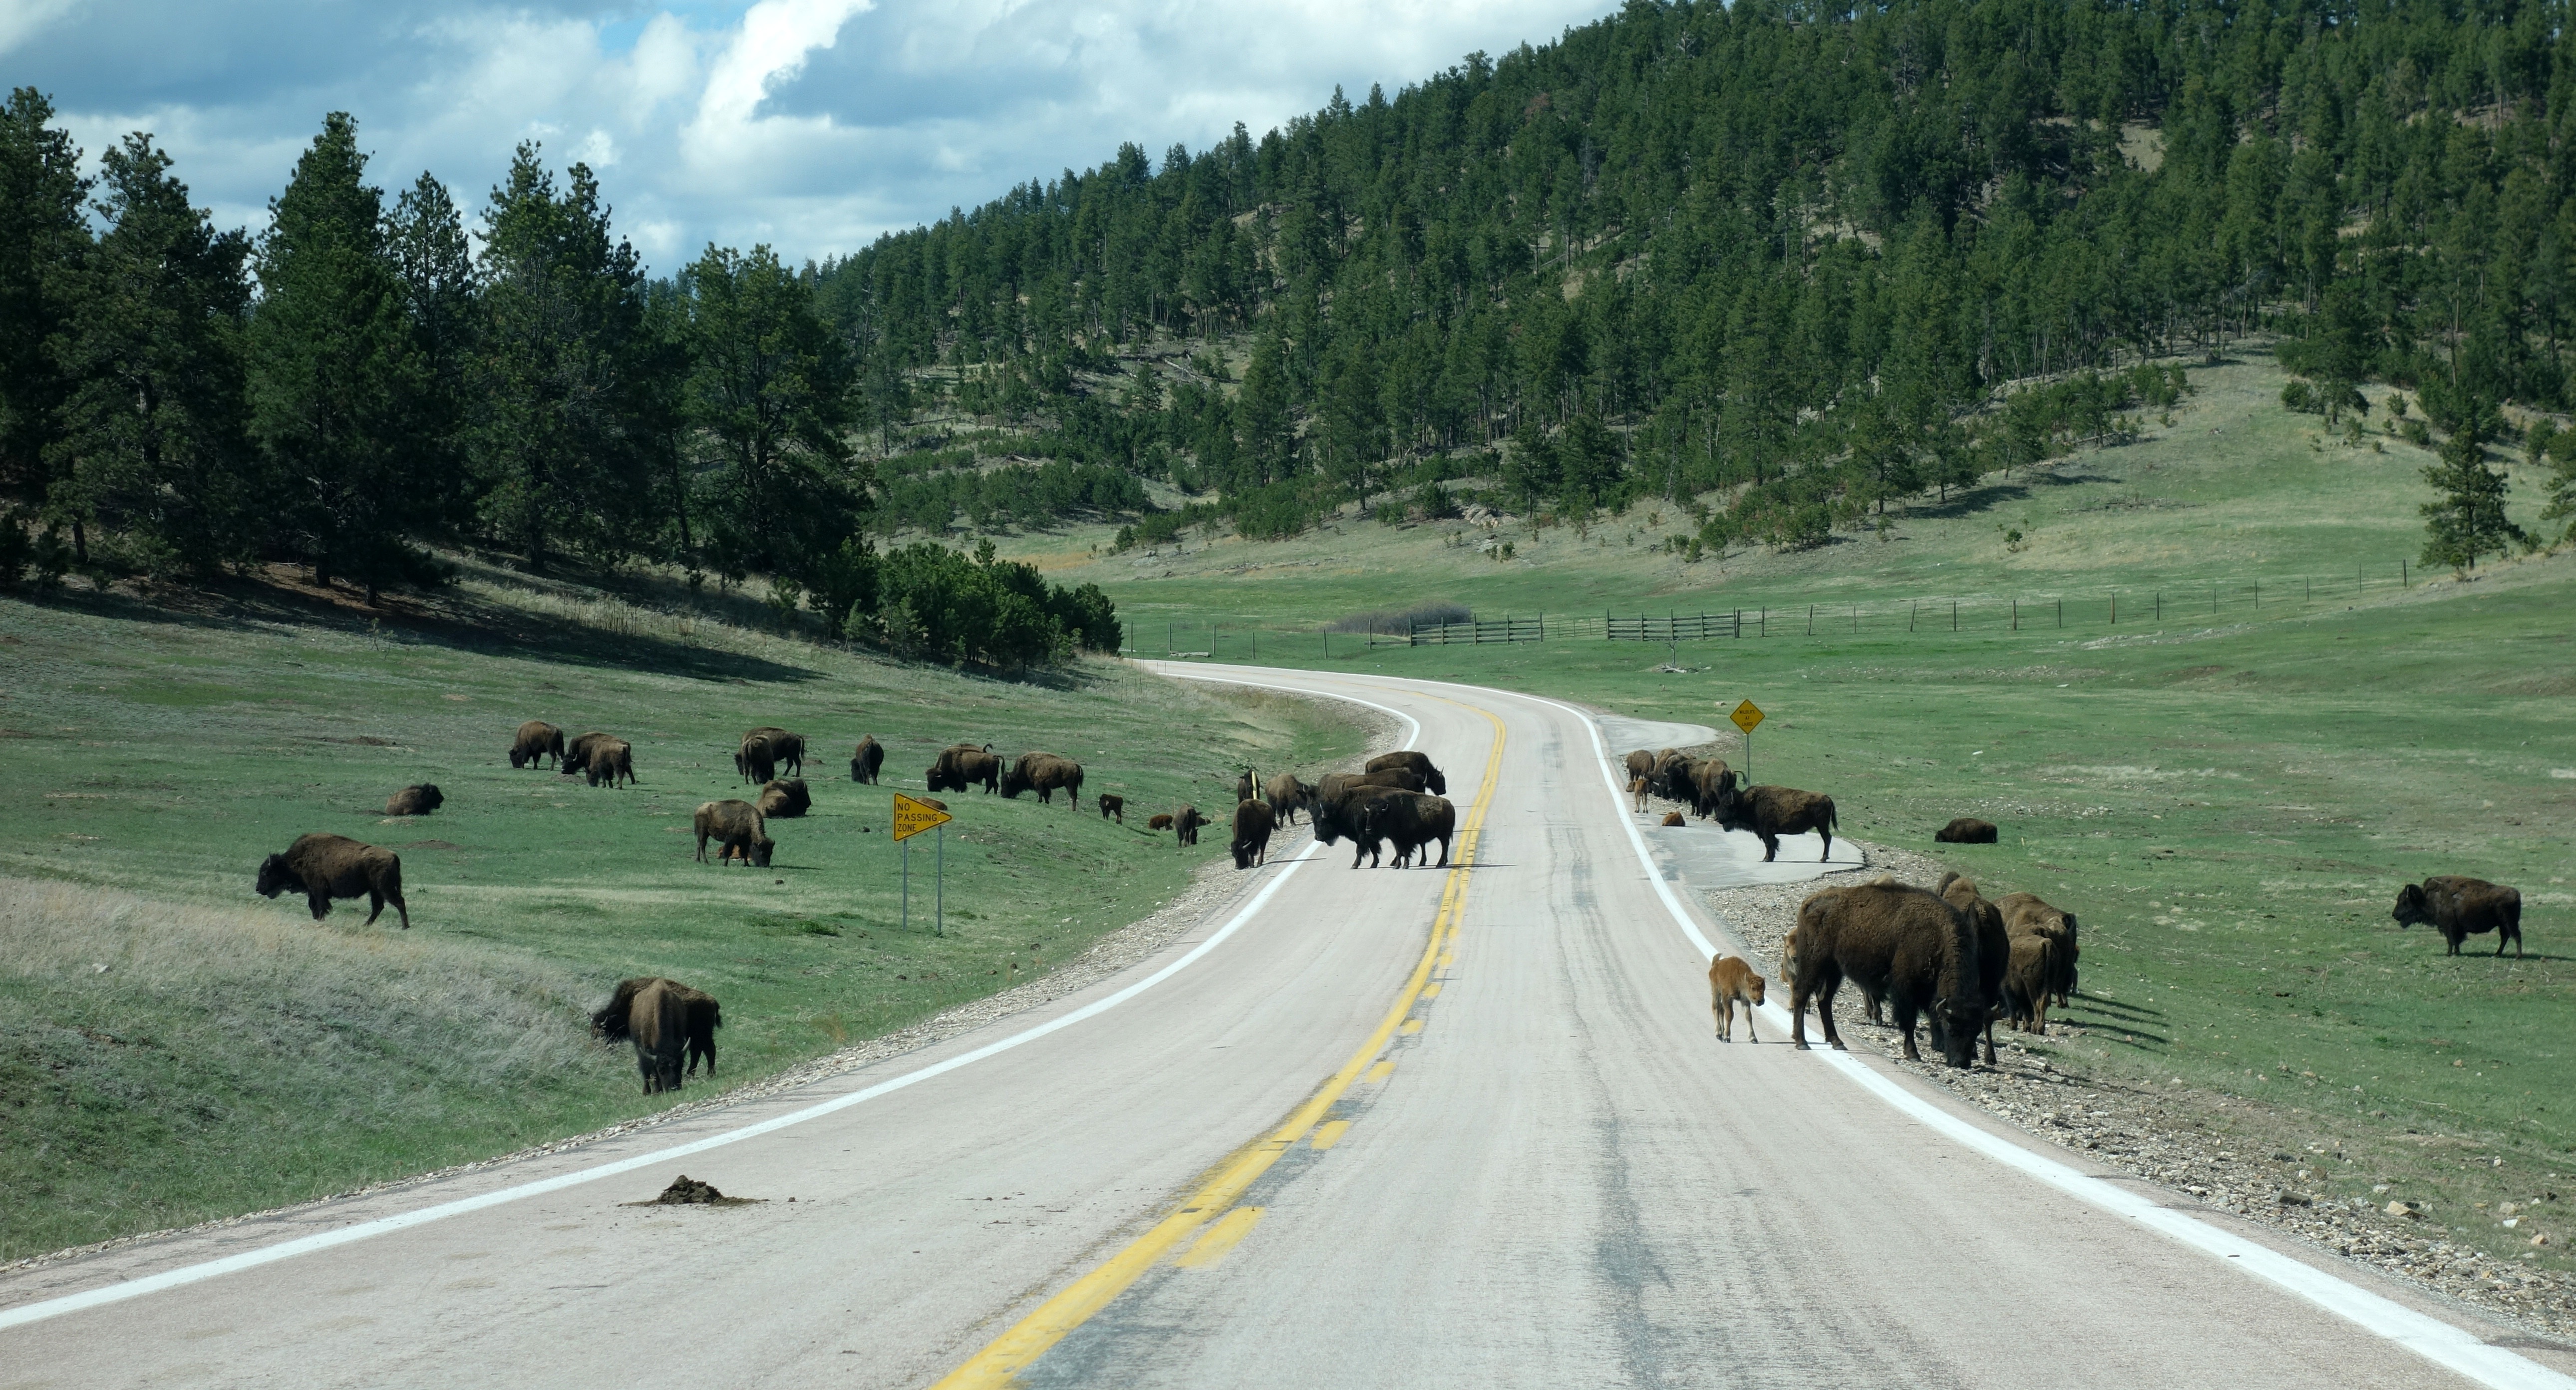
nature, mountain, valley, mountain range, america, national park, yellowstone, united states, alps, animals, plateau, bison, buffalo, rural area, wild animals, national parks, mountainous landforms, cattle like mammal